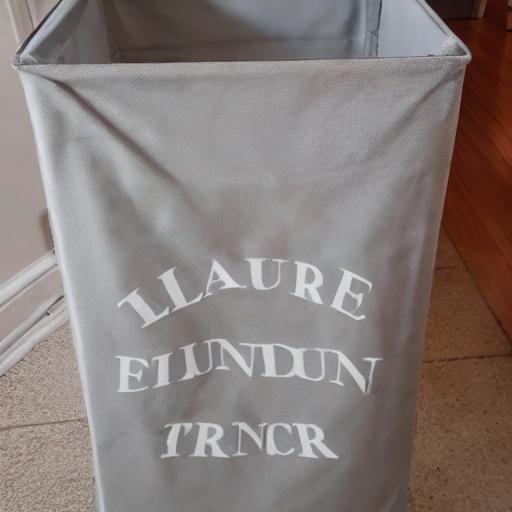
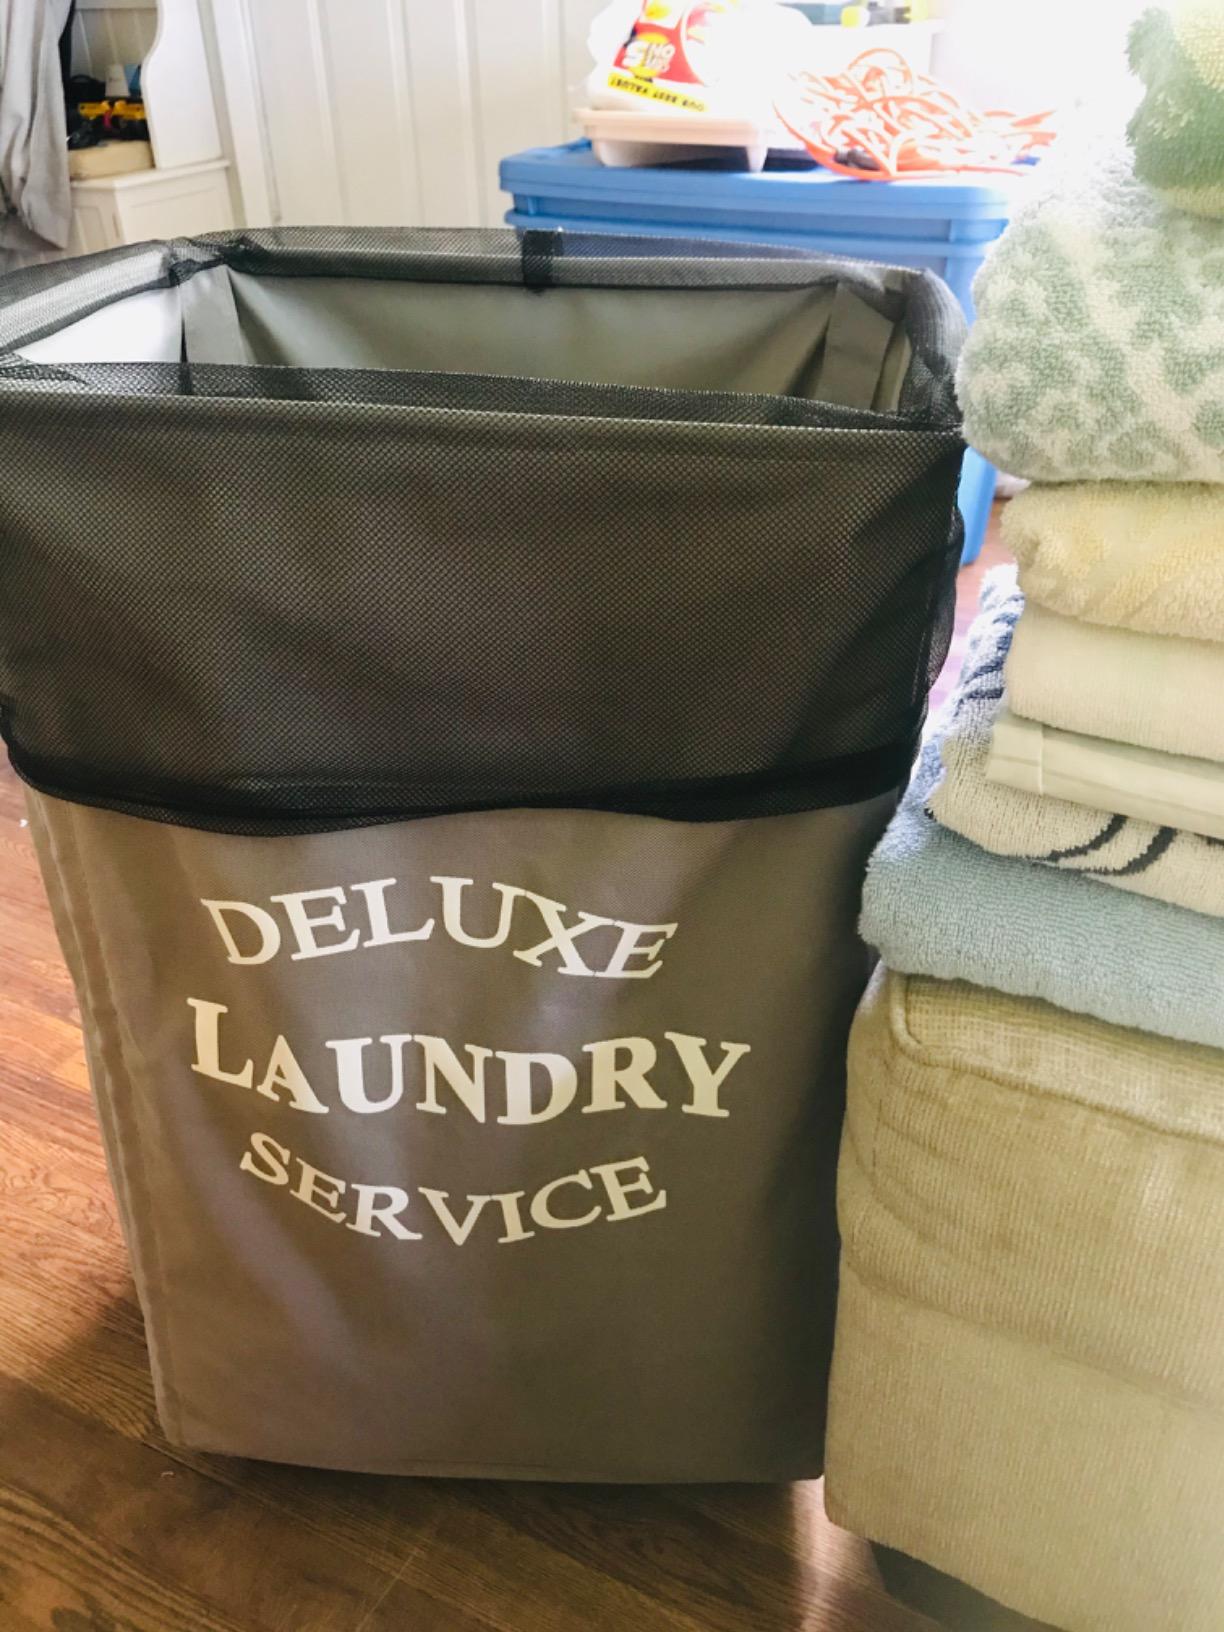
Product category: items_hamper
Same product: no